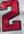
Number: 2